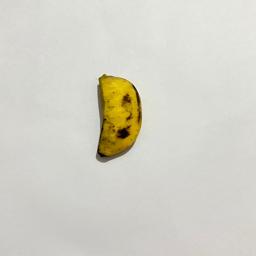
Banana variety: Sabri Kola